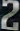
Number: 2